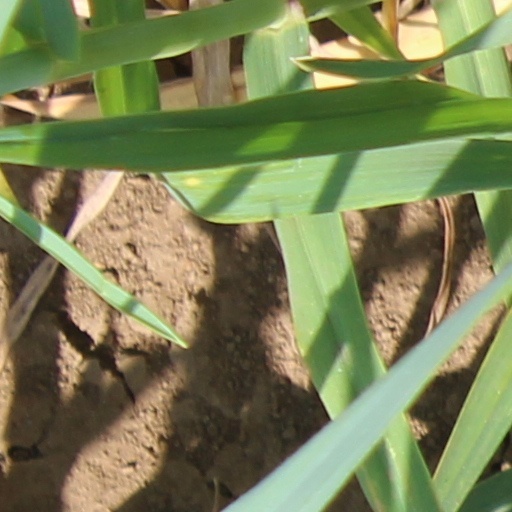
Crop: wheat